Florida State Seminoles football

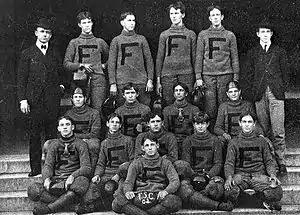
Florida State College football in 1902

W. W. Hughes, professor of Latin and the head of men's sports at the school, served as the first coach. They played their first game against the Bainbridge Giants, a city team from Bainbridge, Georgia, defeating them 5–0. The team then played back-to-back matches against Florida Agricultural College (which later merged into what is now the University of Florida) one week apart, winning the first 6–0 and losing the second 0–6. The following season student enthusiasm grew even more, and the Eleven arranged a full schedule of six games. They competed against teams such as the University of Florida in Lake City (as Florida Agricultural College was then called), Georgia Tech, and the East Florida Seminary (another school that merged into the University of Florida), and finished the season by competing against Stetson College in Jacksonville for "The Florida Times-Union" Championship Cup. The following year Jack Forsythe, later the first head coach of the Florida Gators, replaced Hughes as coach, and the Eleven won the unofficial "state championship" by defeating Stetson in Tallahassee. Jock Hanvey assisted Forsythe.